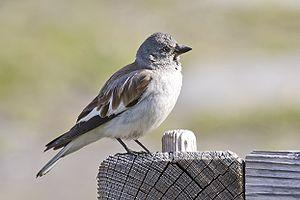
Montifringilla est un genre de passereaux comprenant trois espèces appartenant à la famille des Passeridae, vivant en haute altitude et présentant des adaptations à la rigueur du climat montagnard.